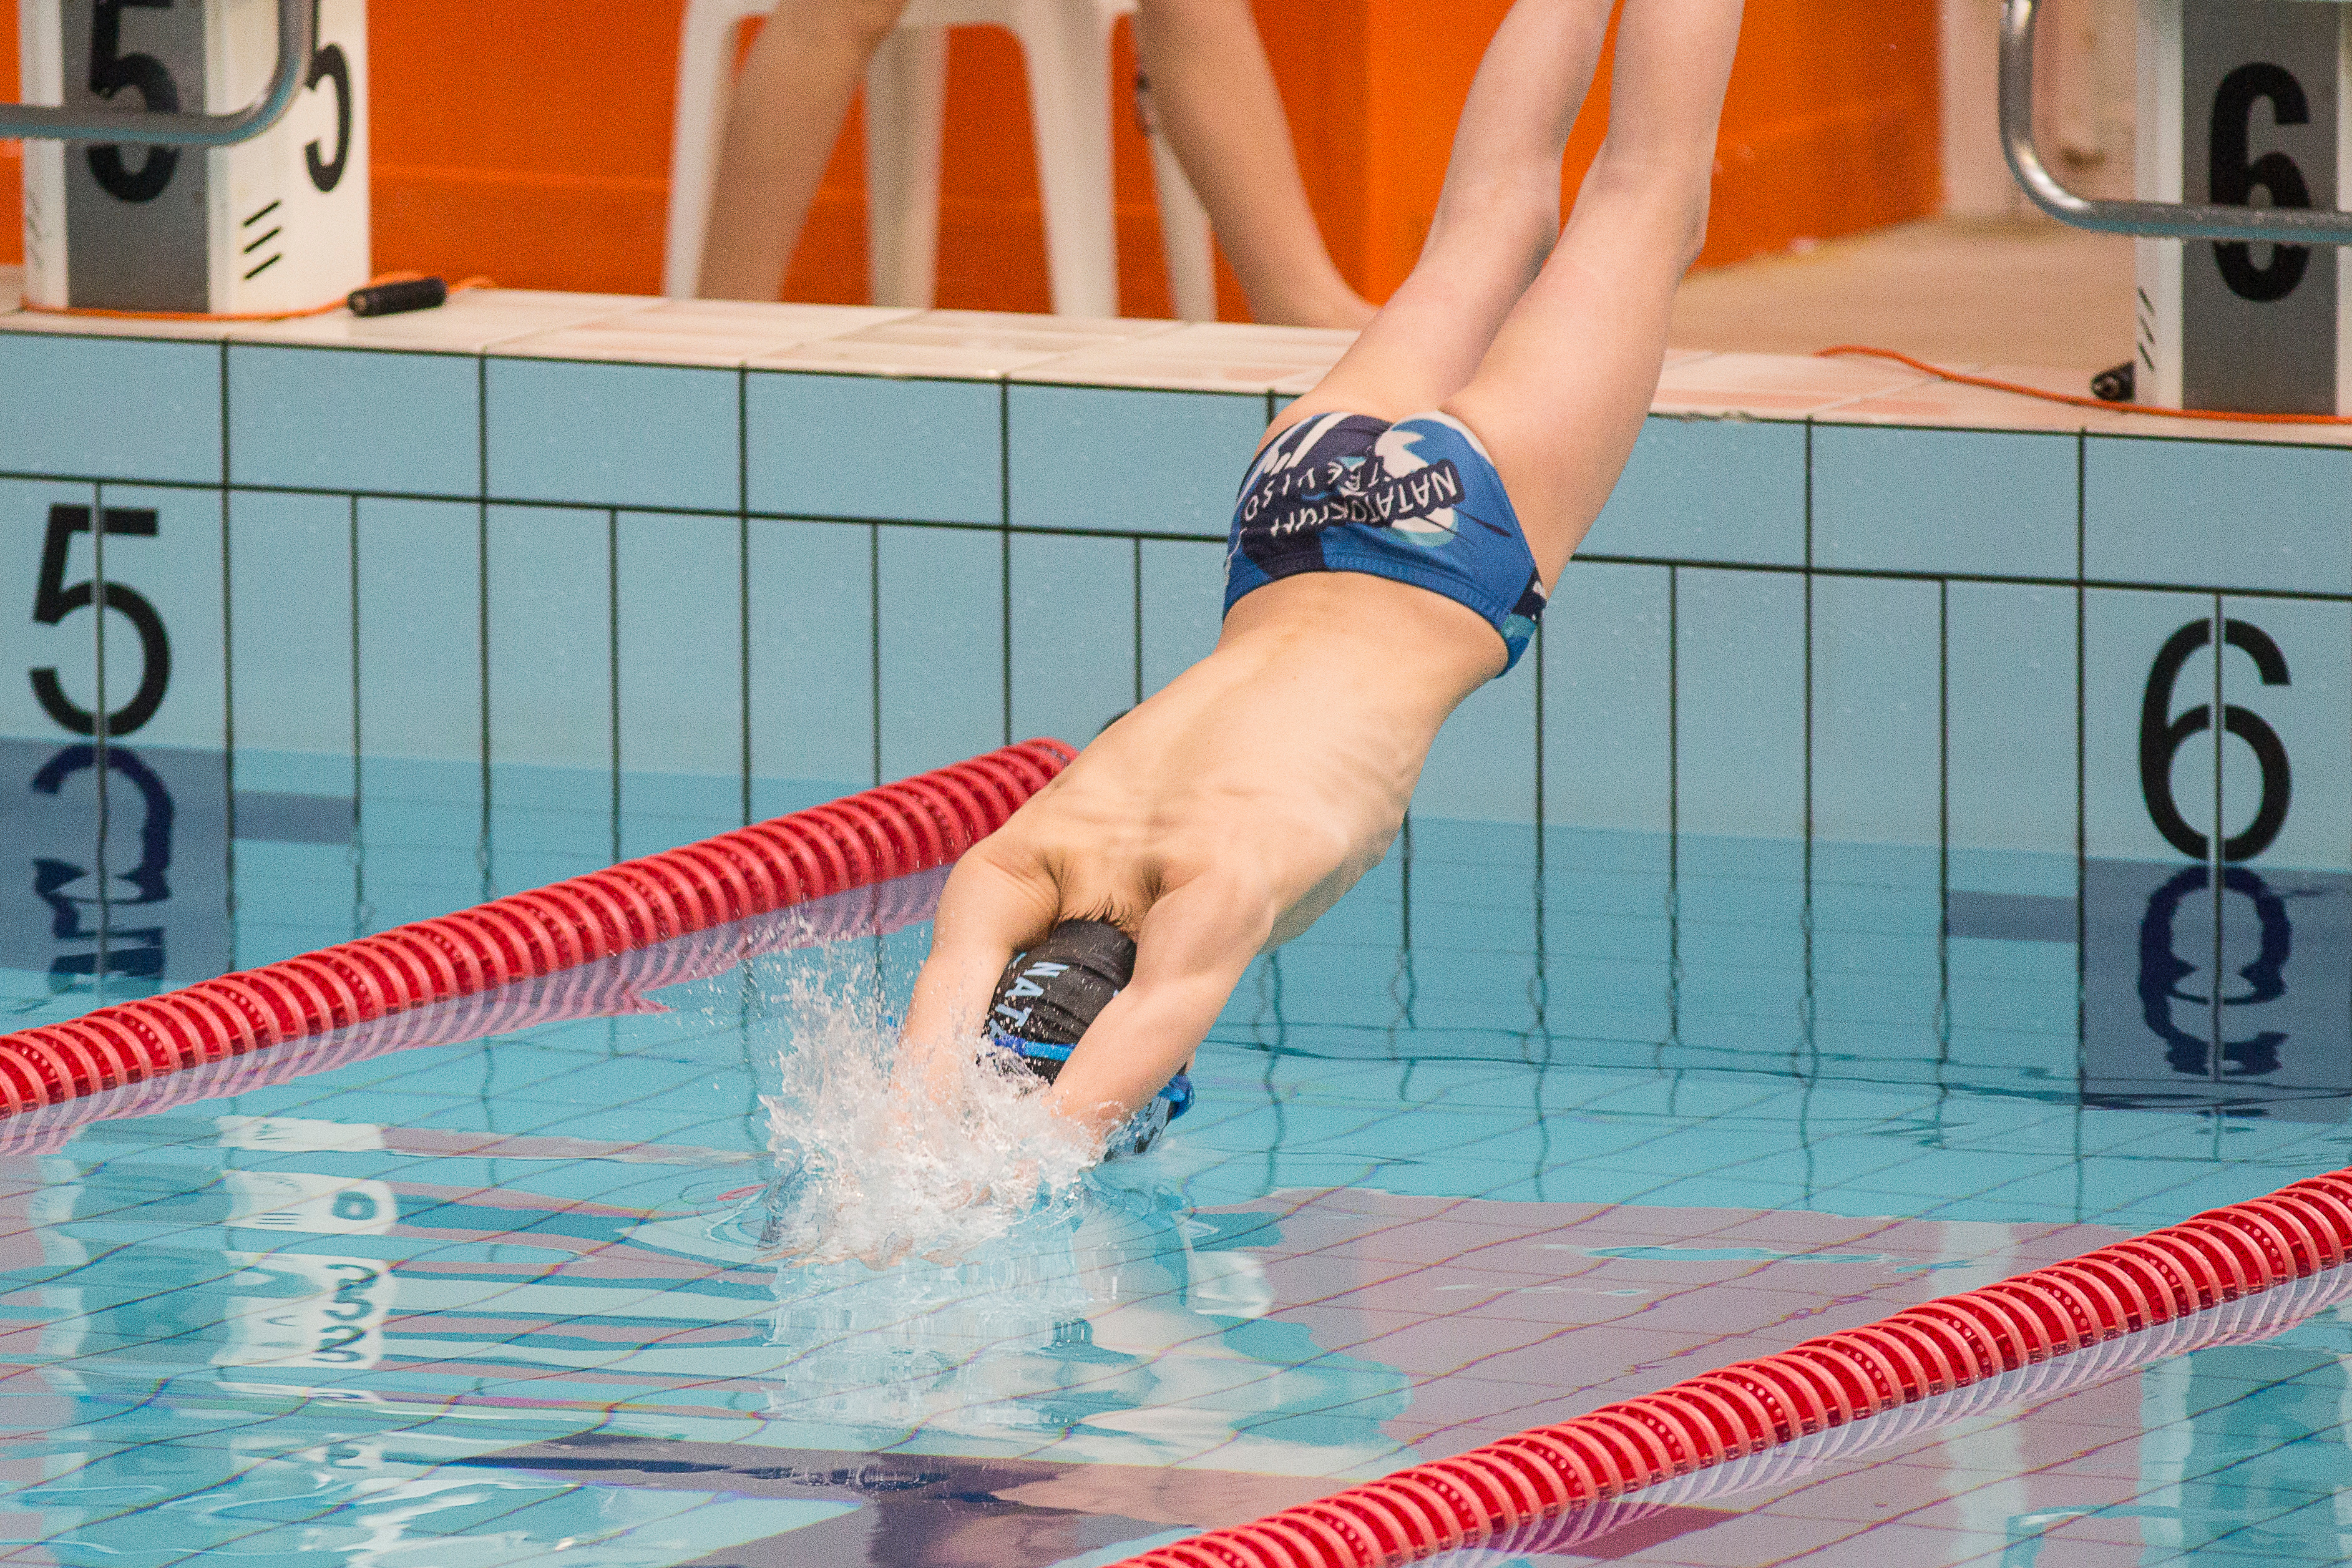
recreation, diving, pool, leisure, fitness, swimming, swimmer, diver, sports, water sport, outdoor recreation